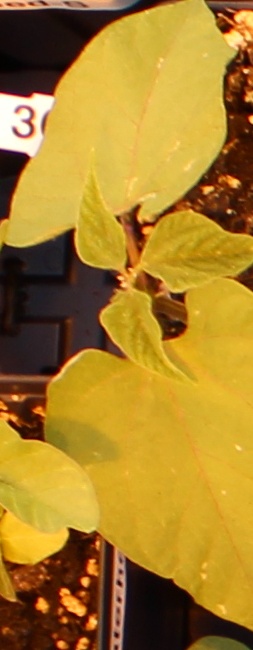
Label: Blackbean